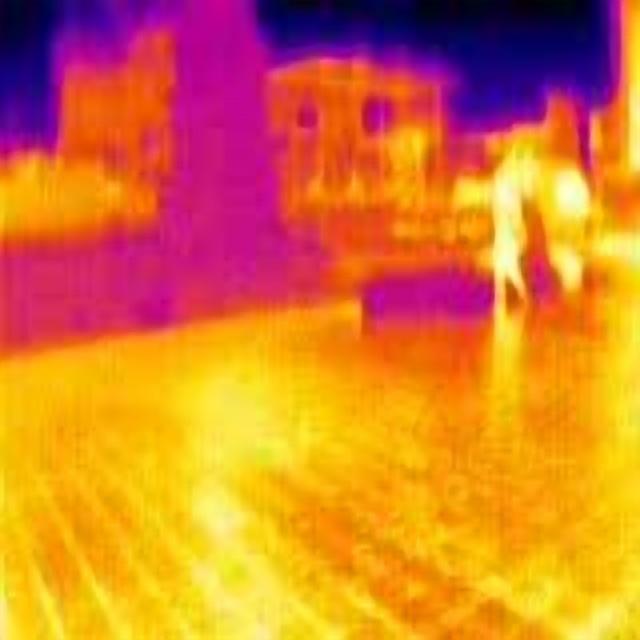
Detected objects:
label: person